Visa requirements for Qatari citizens

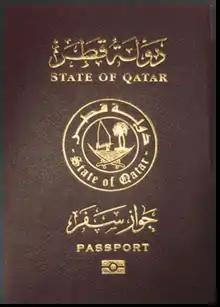
A Qatari passport

Visa requirements for Qatari citizens are administrative entry restrictions by the authorities of other states placed on citizens of Qatar.